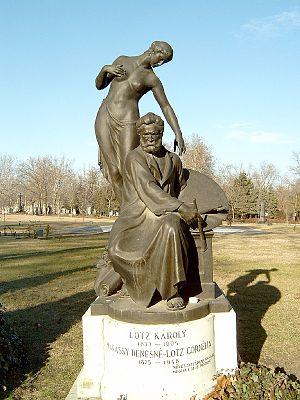
Károly Lotz ou Karl Anton Paul Lotz, né le 16 décembre 1833 à Bad Homburg vor der Höhe et mort le 13 octobre 1904 à Budapest, est un peintre germano-hongrois.